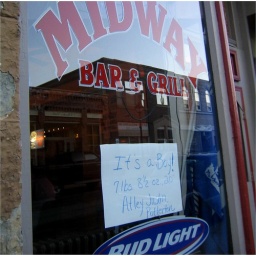
street view of local bar in Mineral Point